Bohuslav Martinů

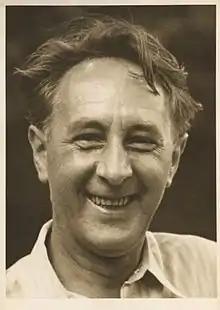
Martinů in

Life in the United States was difficult for him initially, just as it was for many other artist émigrés in similar circumstances. Lack of knowledge of English, of funds, and of opportunities to use their talents were common to them. When they first arrived in New York, the Martinůs rented a studio apartment at the Great Northern Hotel on 57th St. They were helped by several musician friends, including pianist Rudolf Firkušný, violinist Samuel Dushkin, cellist Frank Rybka, diplomat Miloš Šafránek, and multi-lingual lawyer . Martinů soon found that he was unable to resume composing in noisy Manhattan, so for the following season they leased a small apartment in Jamaica Estates, Queens, close to the Rybkas. This leafy, residential neighborhood was conducive for him to take long solitary walks at night, during which he would work out music scores in his head. On several occasions he would "zone out" in deep concentration about the music, becoming oblivious of his surroundings and getting lost, and would then call a friend with a car to come find him and take him back home. Thereafter, he began to compose actively. When he contacted Serge Koussevitzsky, the conductor told him that his Concerto Grosso would receive its premiere in Boston the following season. One of the first compositions Martinů wrote in New York was the "Concerto da Camera" for violin and small orchestra, in fulfillment of a commission he had been awarded before the war by Paul Sacher. The following year, they moved back to Manhattan into an apartment in a brownstone on 58th St, across from the Hotel Plaza. That was where they lived for the rest of their years in America. Composer David Diamond, who sub-leased this apartment in 1954, has described it in an interview.